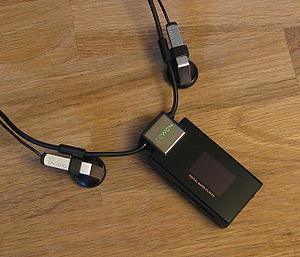
Lecteur de musique portatif Cowon iAUDIO T2.